Jewish Quarter of Damascus

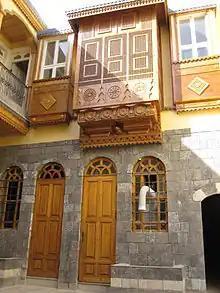
Beit Farhi-Muallim

In 2006, travel book author Diana Darke described the Jewish Quarter as run-down and abandoned, as the Jews of Damascus left the city beginning in the late 1940s, most recently in a wave of emigration in the 1990s. She observed four abandoned synagogues, all from the 19th and 20th centuries. Many houses were recorded as dilapidated and in ruins. Before the Civil War, there were plans to revitalize the Quarter, but those plans were indefinitely halted with the beginning of the Civil War.